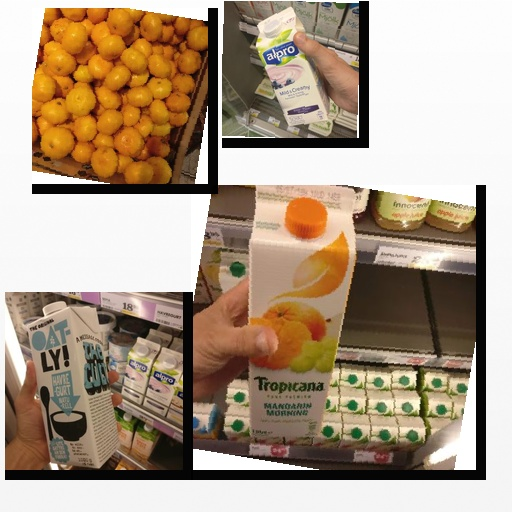
Food items: blueberry_soyghurt, satsuma, oat_yogurt, mandarin_juice